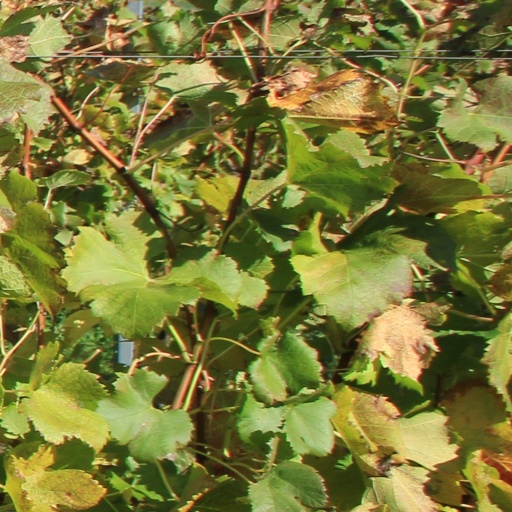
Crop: grape